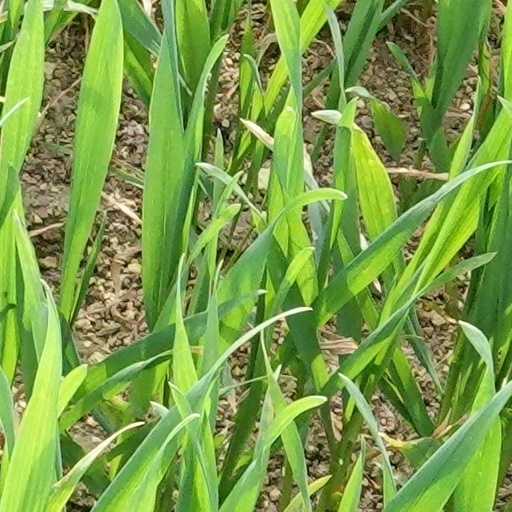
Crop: wheat